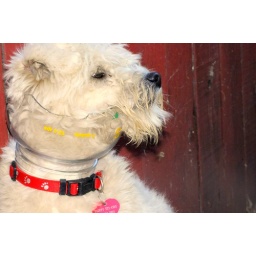
dog stuck in a glass